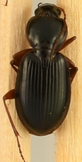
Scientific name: Synuchus impunctatus
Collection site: Harvard Forest Site (HARV), plot HARV_010